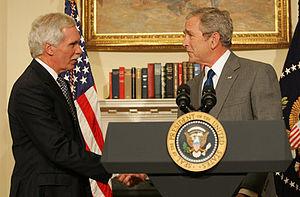
Edward Thomas Schafer dit Ed Schafer, né le 8 août 1946 à Bismarck, est un homme politique américain. Membre du Parti républicain, il est gouverneur du Dakota du Nord entre 1992 et 2000 puis secrétaire à l'Agriculture entre 2008 et 2009 dans l'administration du président George W. Bush.